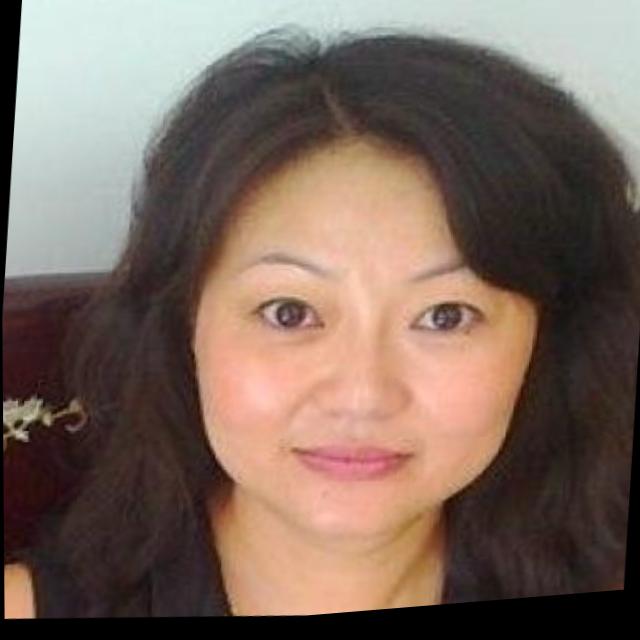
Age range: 21-44